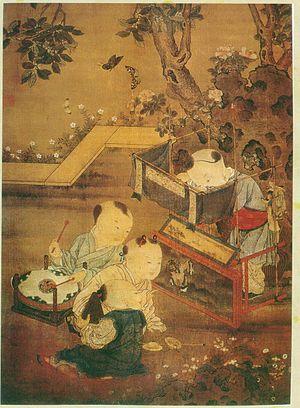
La dynastie Song est une période riche de l'histoire culturelle de la Chine, dans tous les domaines tels que les arts picturaux, la littérature, les divertissements, les codes vestimentaires, les arts culinaires et la philosophie. La culture en Chine a durant cette période largement profité de l'impressionnant essor économique et technique, avec notamment le développement de la xylographie, mais également du soutien sans modération de l'élite lettrée chinoise qui a contribué au développement culturel en finançant les artistes.